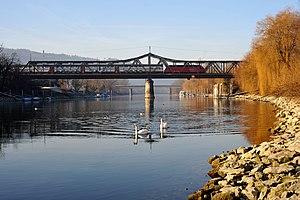
La ligne de Berne à Bienne est une ligne ferroviaire suisse appartenant aux Chemins de fer fédéraux ; elle relie les deux villes les plus importantes du canton de Berne.